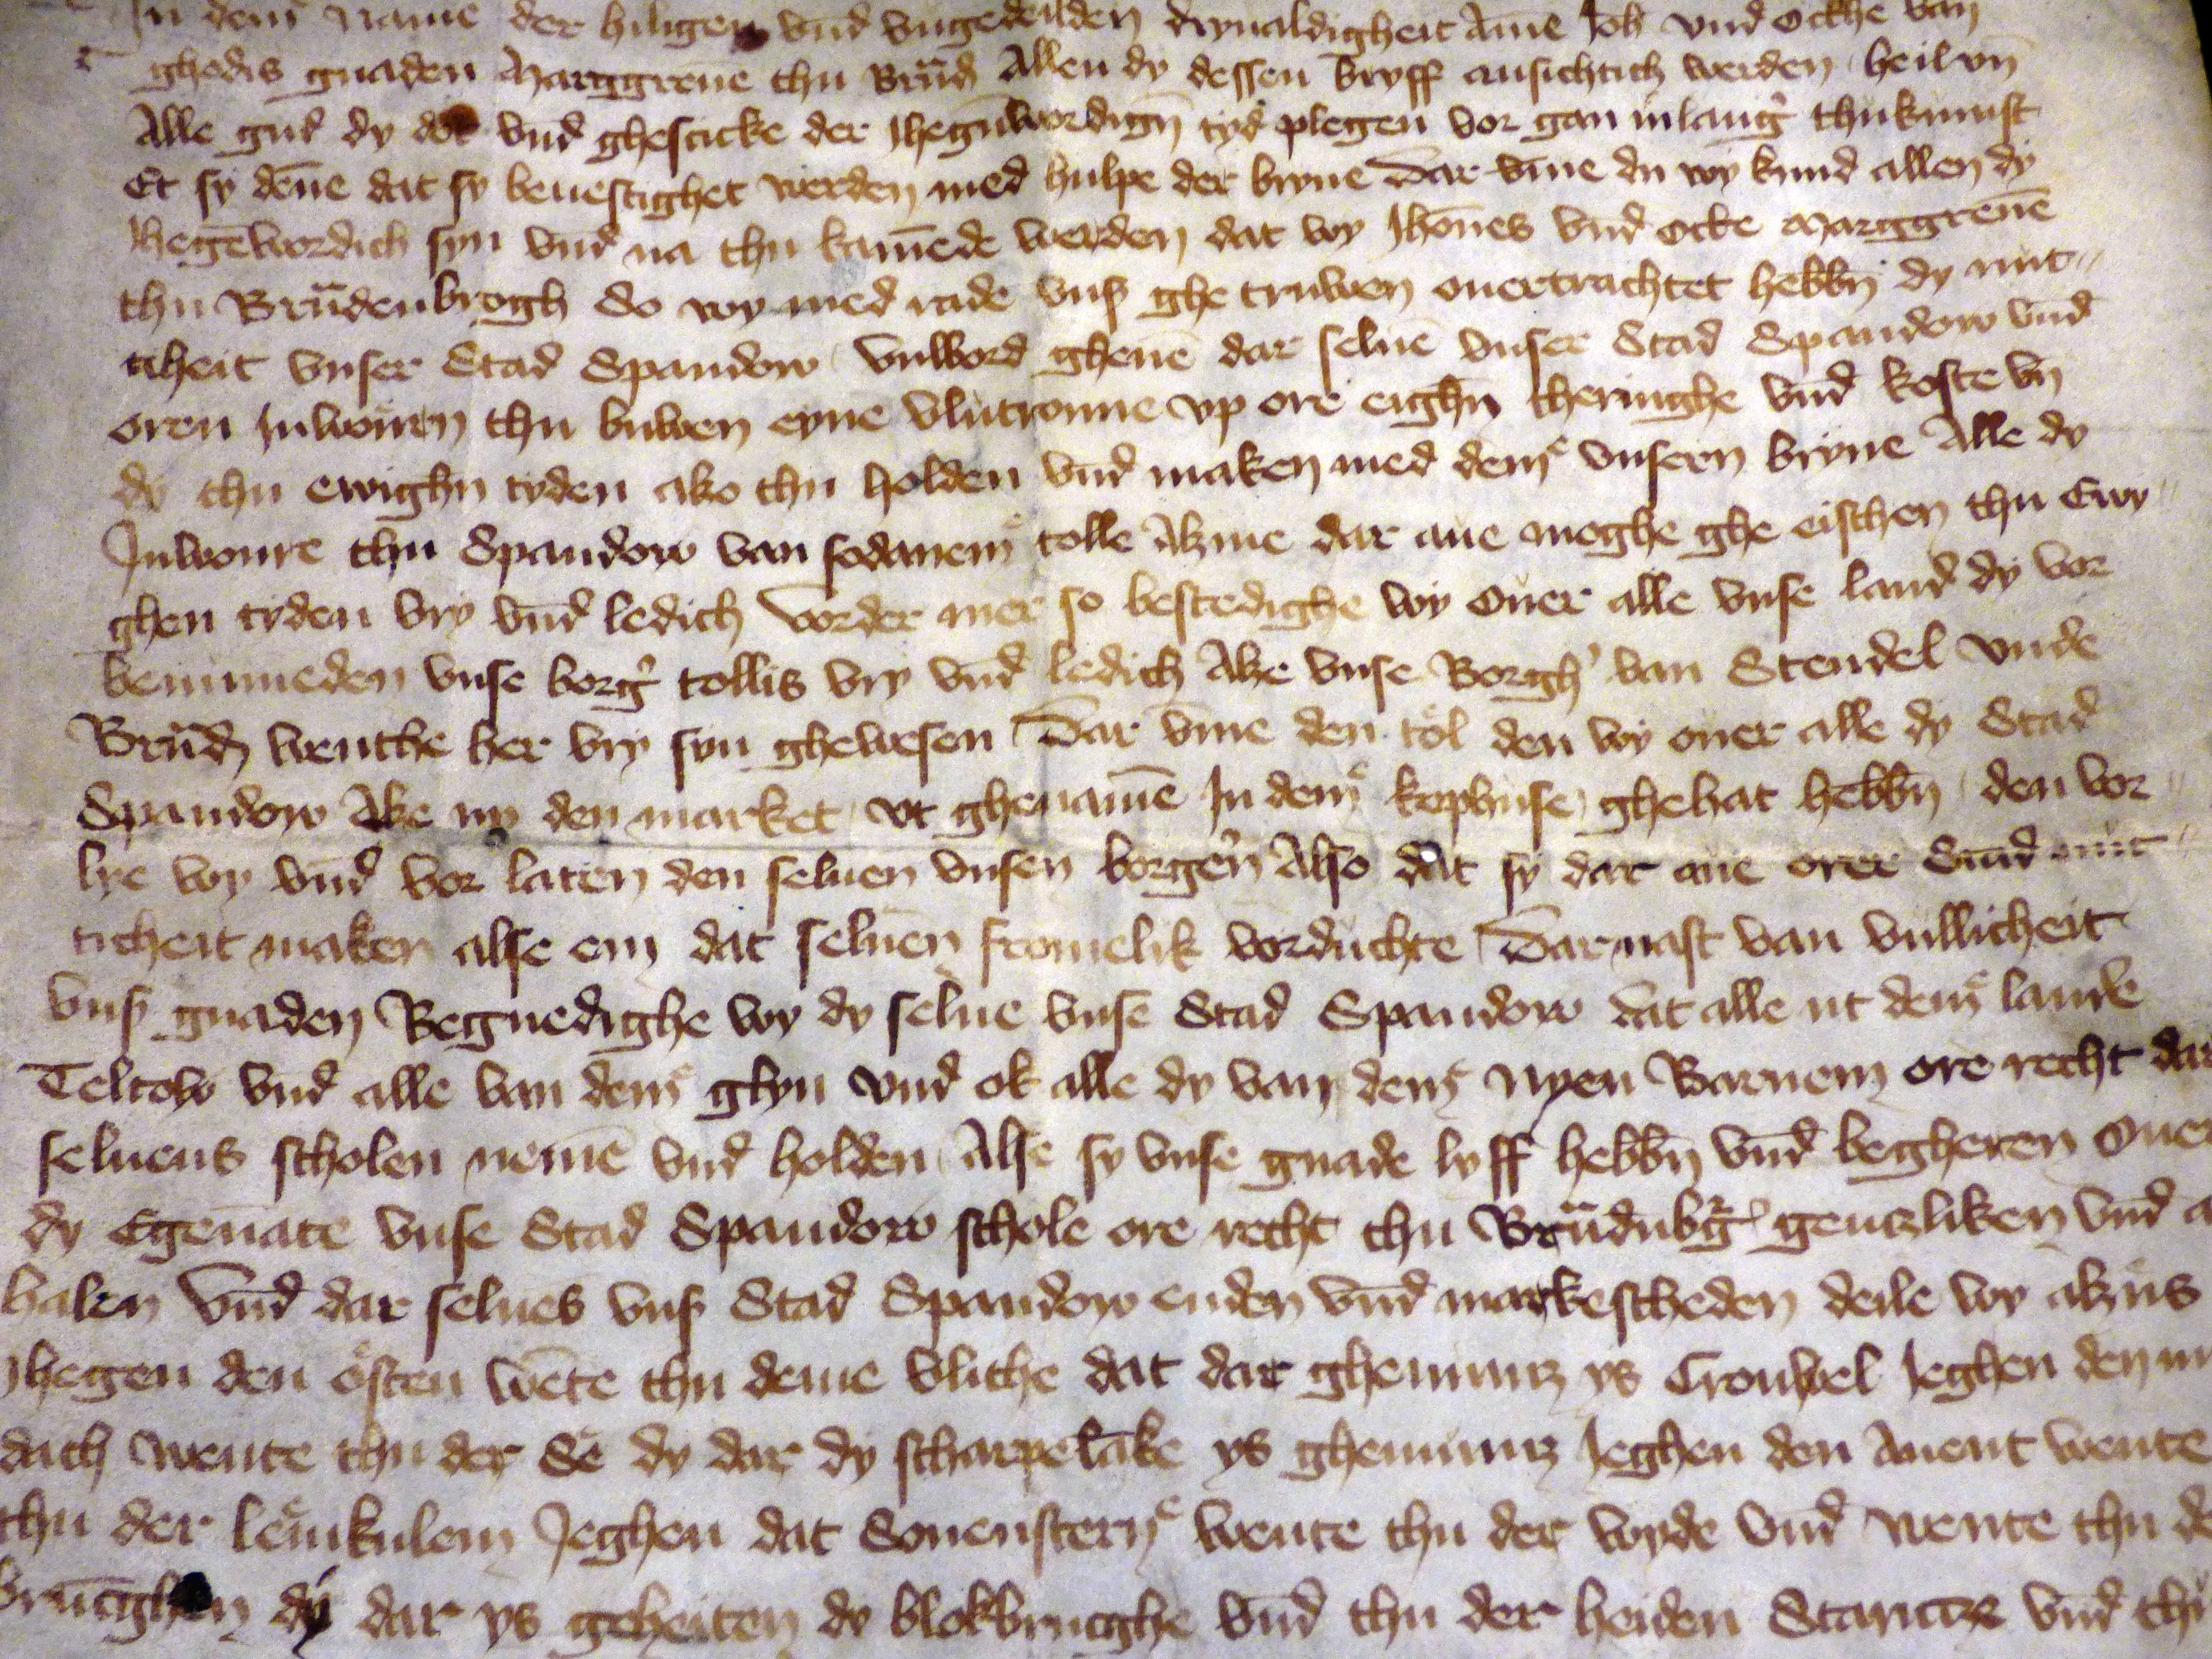
writing, print, paper, gothic, parchment, font, text, handwriting, document, wisdom, knowledge, starodruk